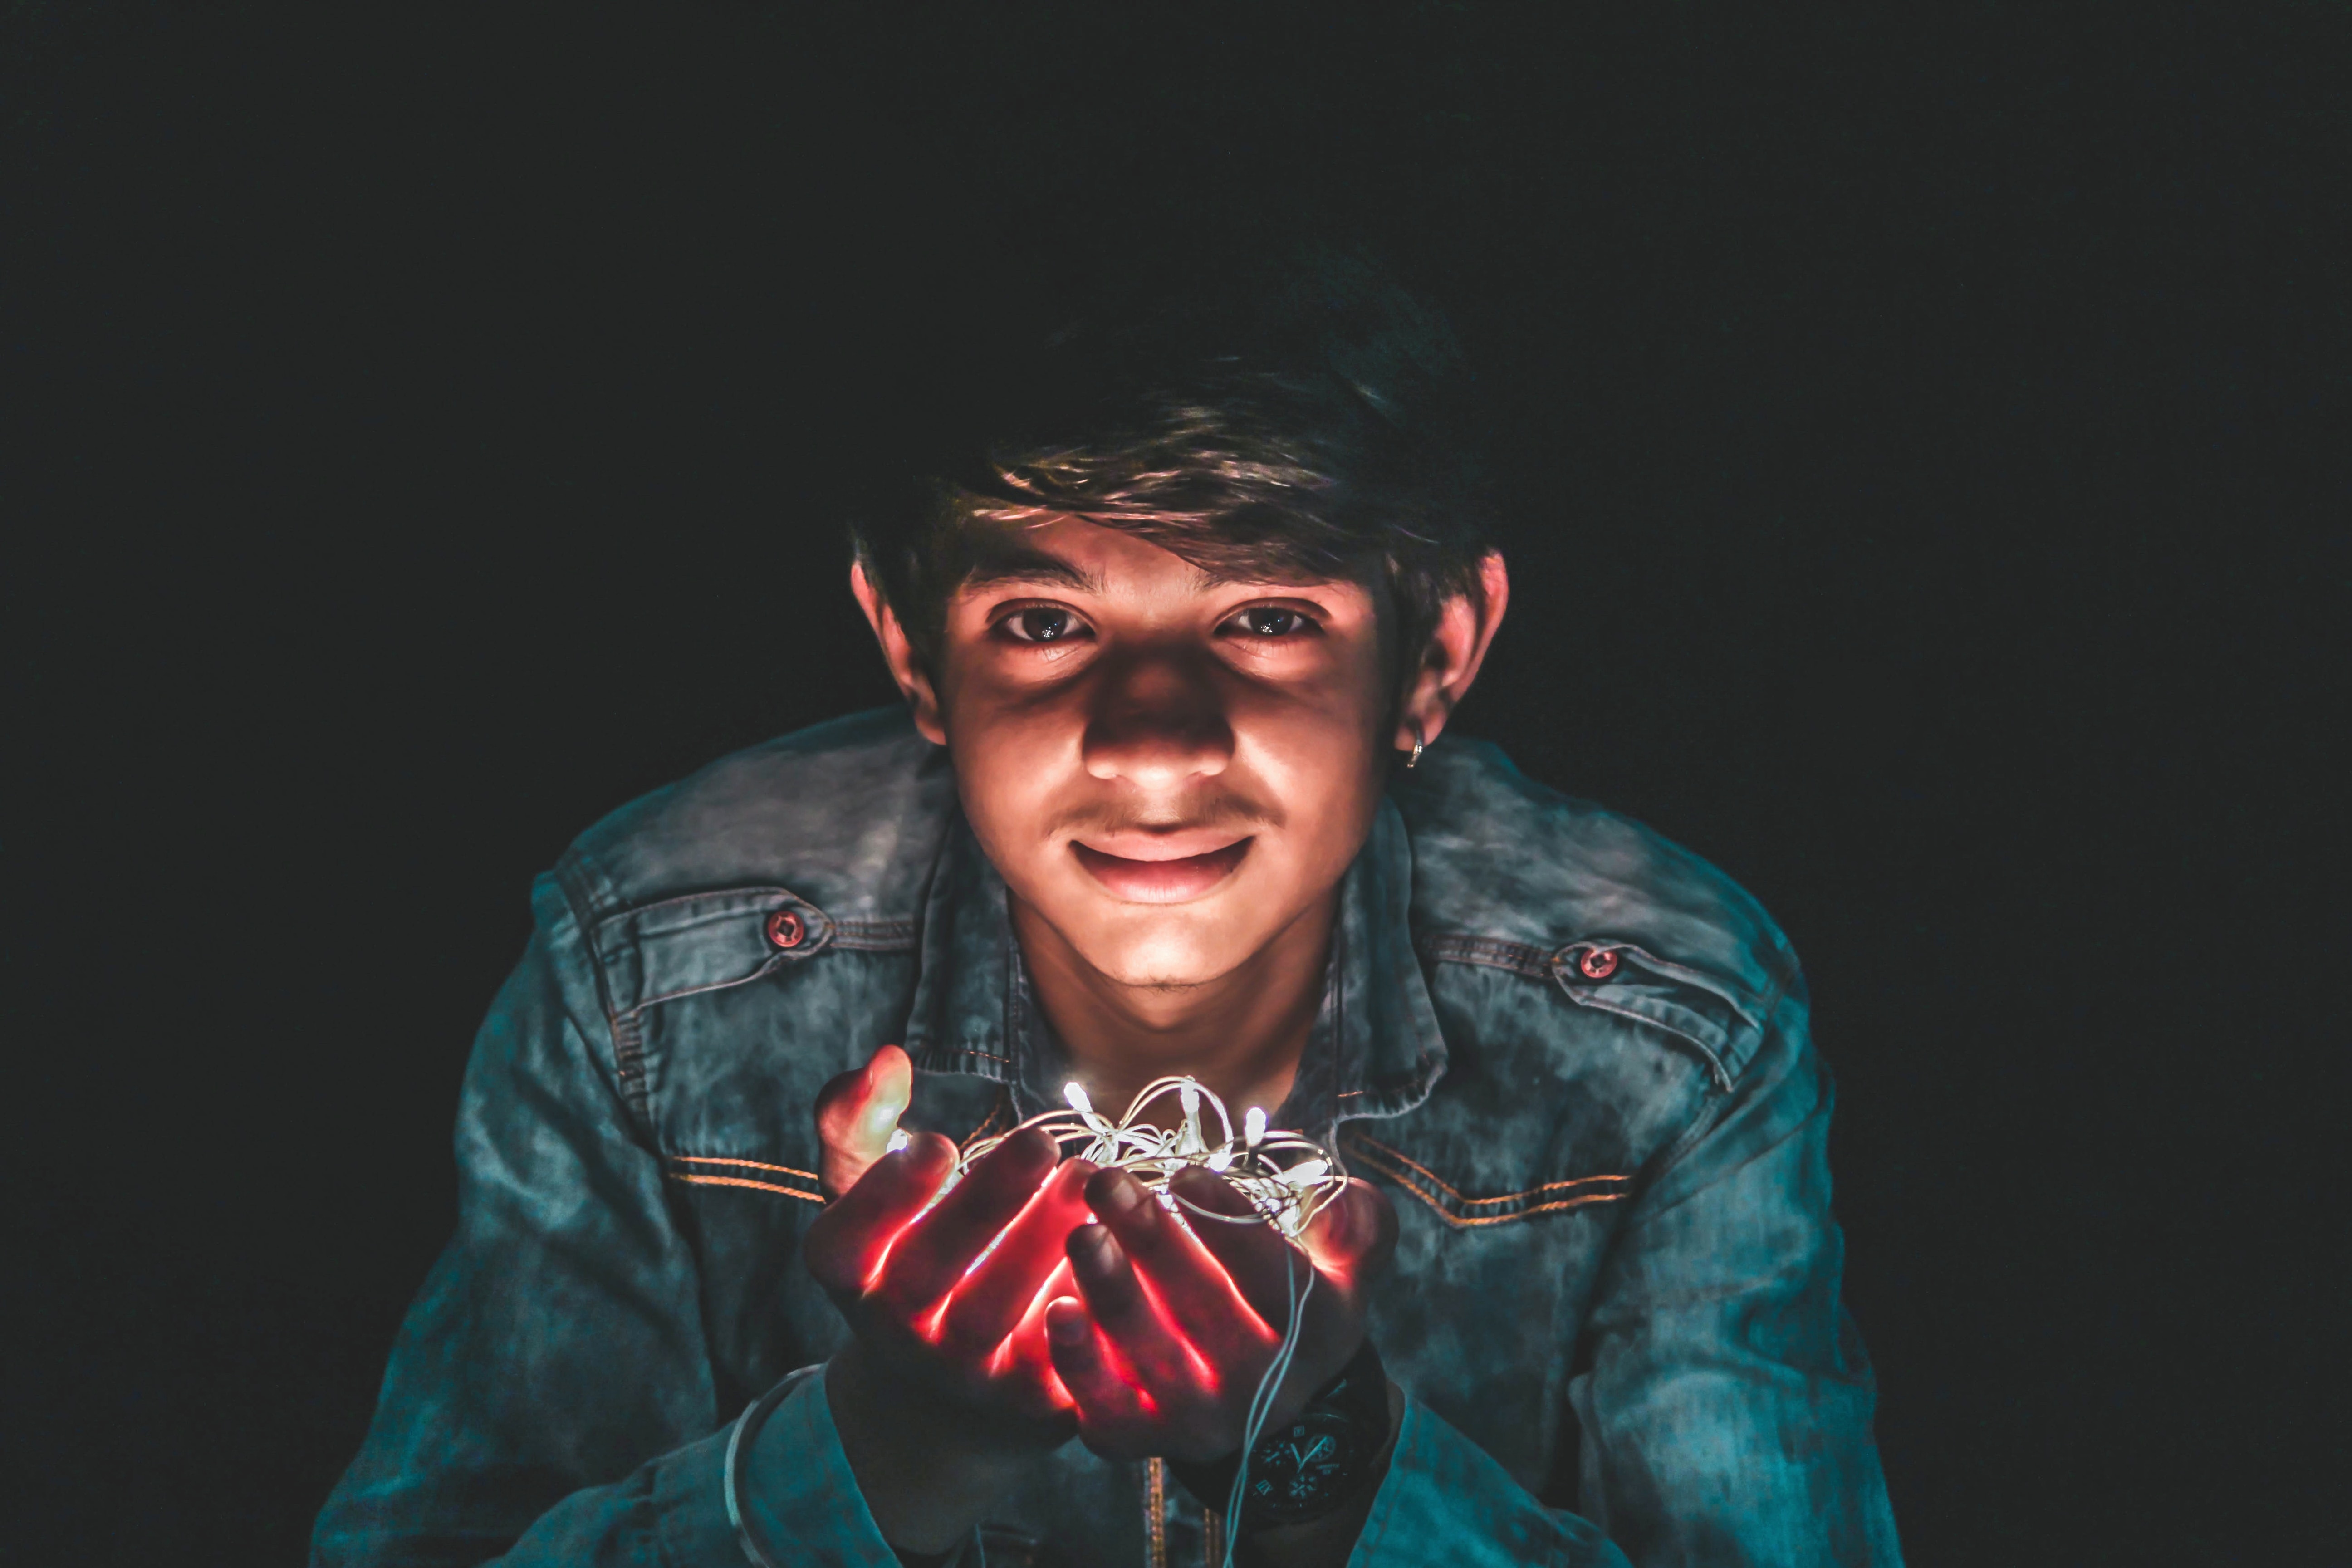
face, red, blue, cool, head, cheek, eye, forehead, human, smile, photography, darkness, portrait, night, flash photography, space, portrait photography, jacket